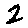
Label: 2